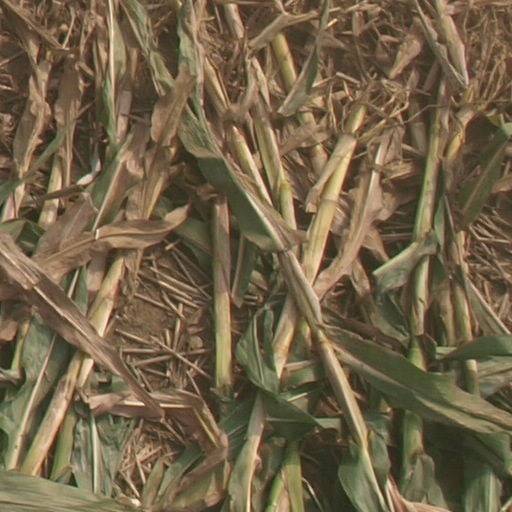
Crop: maize; corn